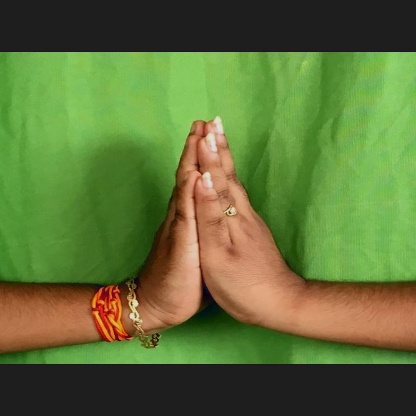
Mudra: Anjali